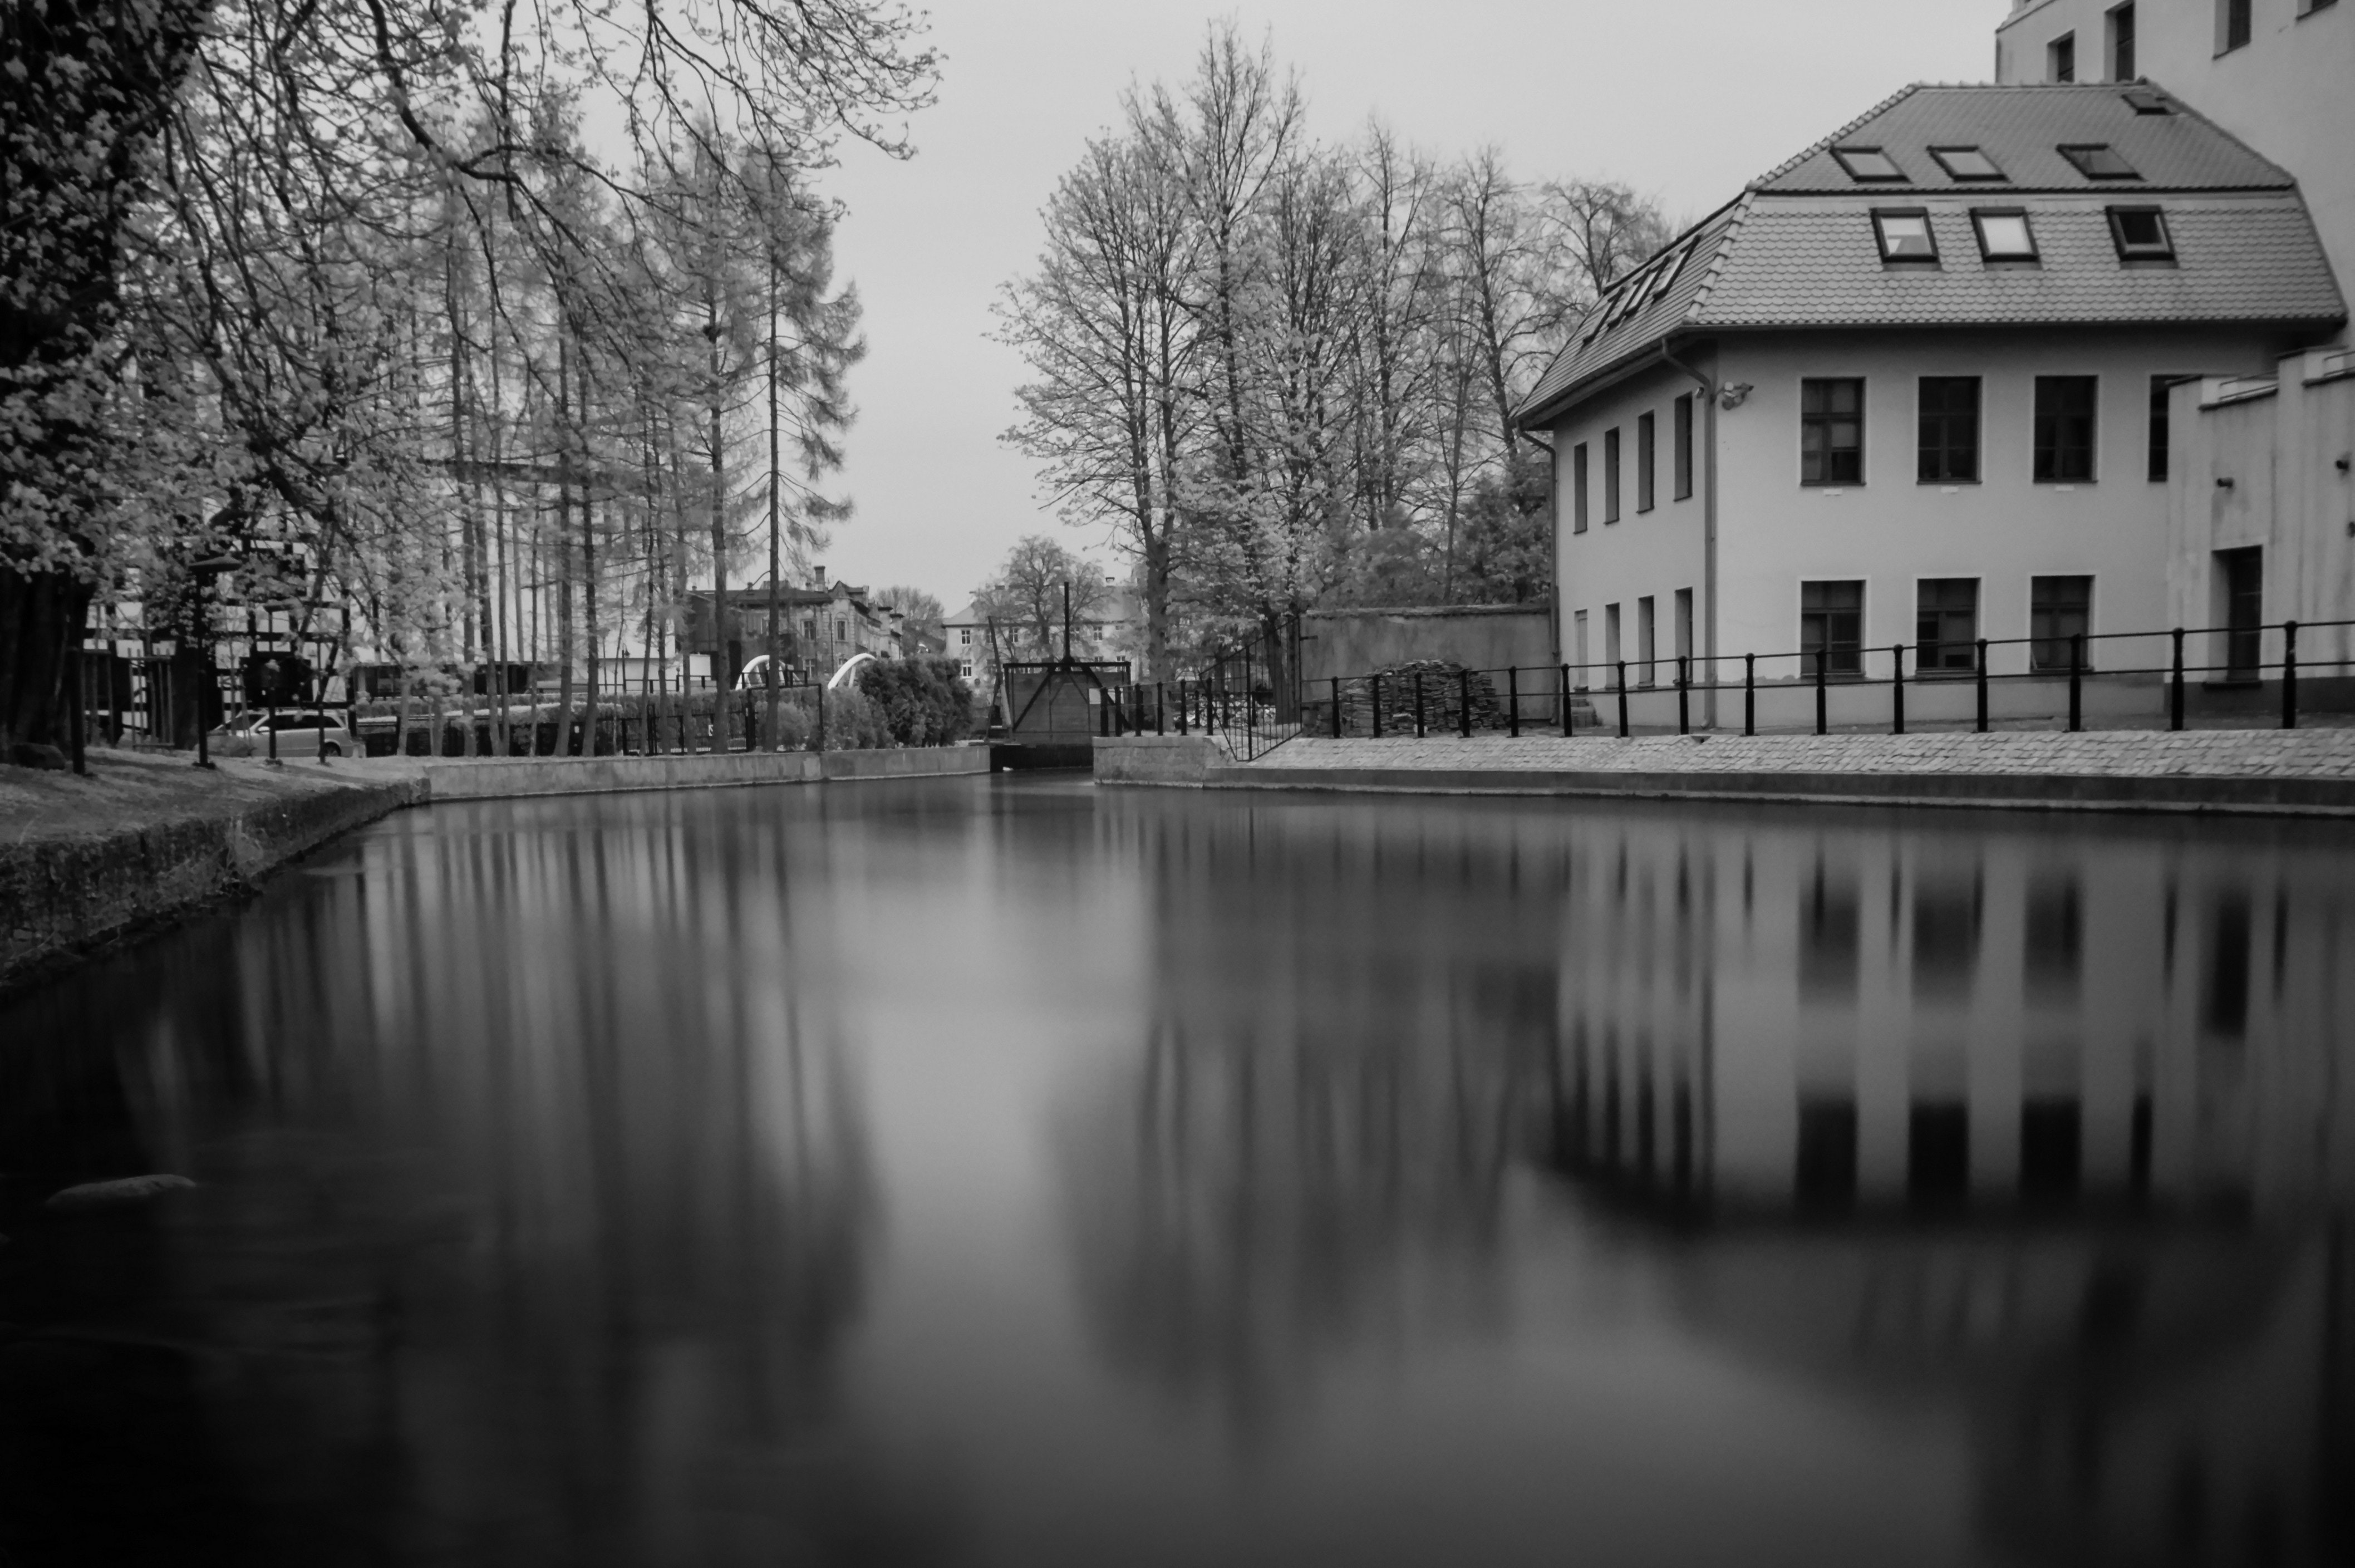
water, white, black and white, reflection, black, monochrome photography, monochrome, waterway, natural landscape, architecture, atmospheric phenomenon, tree, sky, river, canal, building, house, photography, winter, atmosphere, estate, chateau, lake, stock photography, pond, bank, watercourse, symmetry, reflecting pool, city, bayou, palace, home, style, freezing, snow